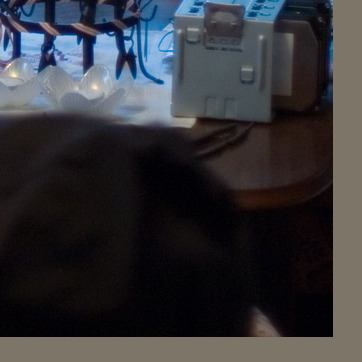
Material: fabric